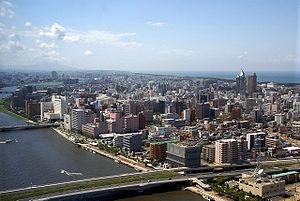
La préfecture de Niigata est une préfecture du Japon située dans le Nord de Honshū.